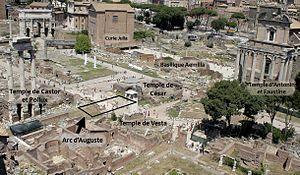
Localisation de l'arc d'Auguste parmi les vestiges du Forum.
Les Arcs d’Auguste sont deux arcs triomphaux érigés sous Auguste et situés sur le Forum Romain. Le premier arc, successivement « arc d'Actium » puis « arc des Parthes », est situé du côté du temple de Vesta, sur le Vicus Vestæ. Le deuxième arc, identifié à la « Voûte de Caius et Lucius », est situé sur la Sacra Via, de l'autre côté du temple de César.